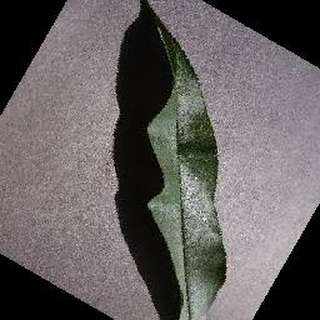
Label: healthy_peach